Slemmestad

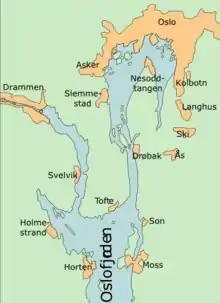
Map of Oslofjord showing Slemmestad

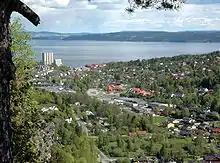
Slemmestad seen from Bøsnipa hill

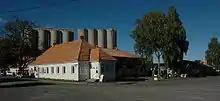
Part of the old cement plant

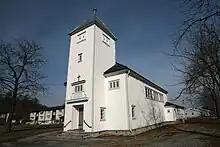
Slemmestad Church

Slemmestad is a village in Røyken in Asker Municipality in Akershus, Norway. Slemmestad is located on the west bank of the Oslofjord, west of Oslo.